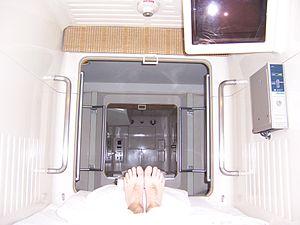
Intérieur d'un capsule hôtel à Osaka